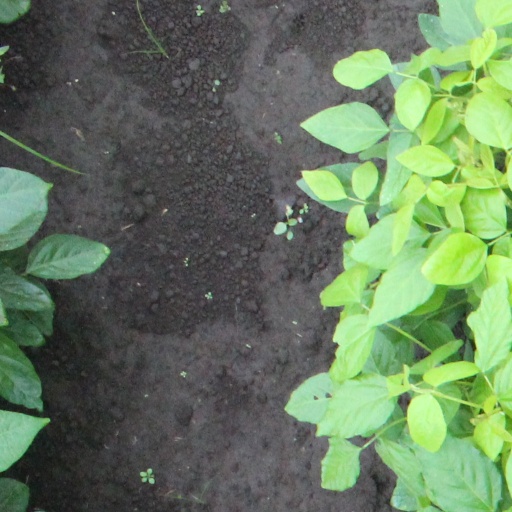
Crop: soybean